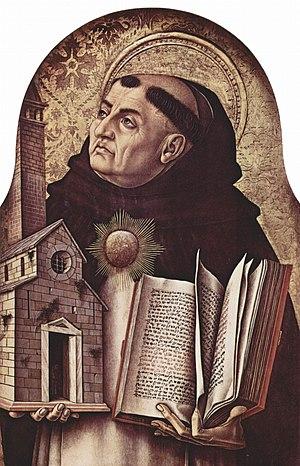
La justice est un principe philosophique, juridique et moral fondamental : suivant ce principe, les actions humaines doivent être approuvées ou rejetées en fonction de leur mérite au regard de la morale, du droit, de la vertu ou de tout autre norme de jugement des comportements. Quoique la justice soit un principe à portée universelle, ce qui est considéré comme juste varie grandement suivant les cultures. La justice est un idéal souvent jugé fondamental pour la vie sociale et la civilisation.